Francesc Pi i Margall

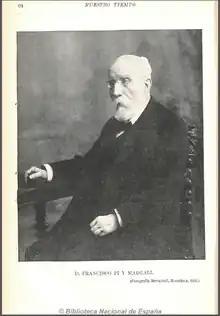
Photograph of Francesc Pi i Margall,

When the First Spanish Republic was established in 1873 after the abdication of Amadeo I, the first president, Estanislao Figueras, appointed Pi as Minister of the Interior. During his ministerial tenure, Pi was responsible for the struggle against the "cantonalist" movement in the provinces. On Figueras's resignation on 11 June, Pi was named president. Pi presented to the Cortes an ambitious plan of reform, including a law formalizing a stricter separation of church and state, the reorganization of the army, reduction of the working day to eight hours, regulation of child labor, enhancements to the relationship between business and labor, new laws regarding the autonomy of the regions of Spain, and a program of universal education. His acquaintance with Proudhon enabled Pi to warm relations between the Republicans and the socialists in Spain. However, Pi was unable to rein in the instability of the Republic; on 1 July, the more radical elements of the Republican party and federalists broke off and declared the government illegitimate, and new insurrections appeared in Alcoy and Cartagena only a week later. Under pressure from the Cortes and many leading Republicans who accused him of dangerous weakness, Pi resigned the presidency on 18 July, only a little more than a month after he assumed the office.